Urticina eques

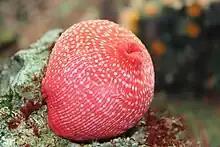
Tentacles retracted

"Urticina eques" has a smooth, red column with vertical rows of white tubercles. In contrast to other similar species, the tubercles are not adhesive and do not normally attract gravel and shell fragments. There are no acontia with stinging nematocysts protruding through the body wall. The oral disk is plain red and the tapering tentacles are red and have no transverse striations. This is a large sea anemone with a diameter of up to and length.